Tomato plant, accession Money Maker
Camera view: vertical (180 deg); turntable rotation: 150 degrees
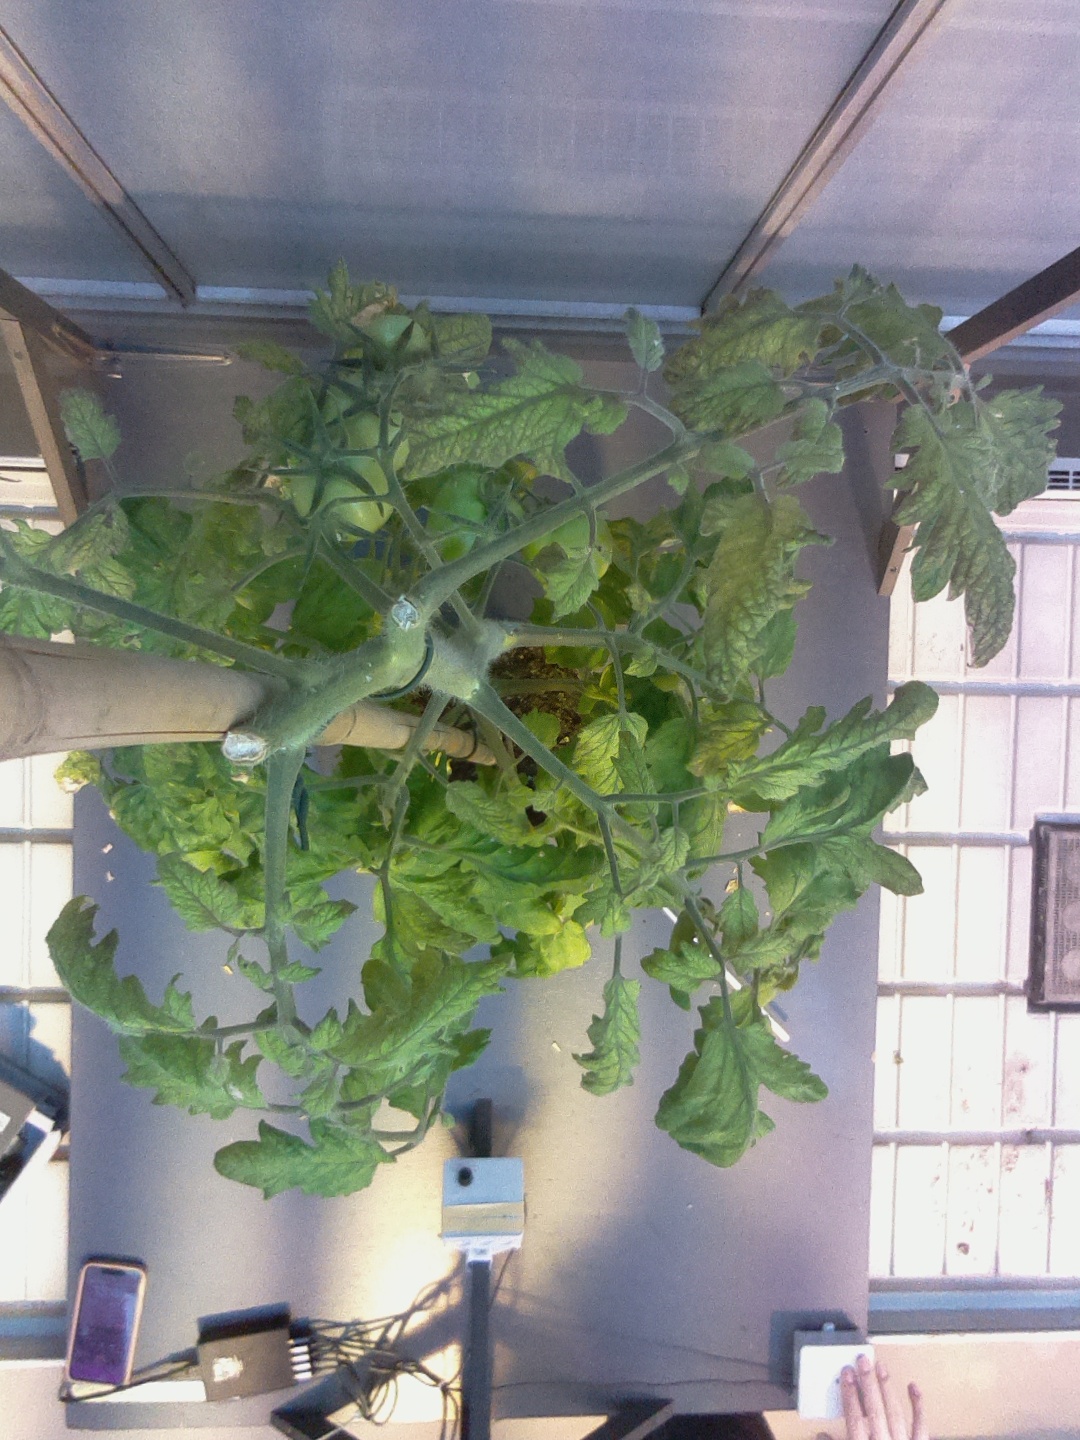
BBCH growth stage 79: 90% -100% of final fruit size